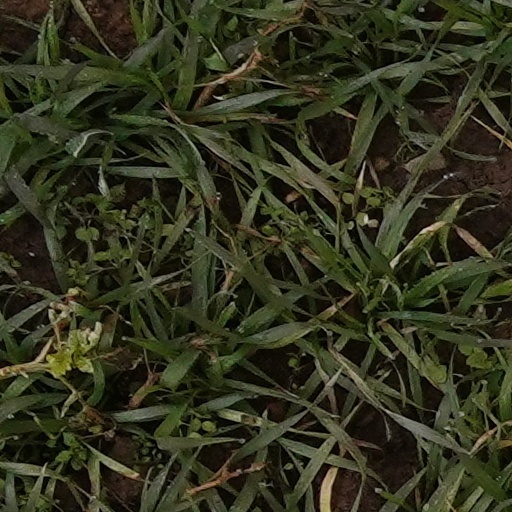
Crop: wheat